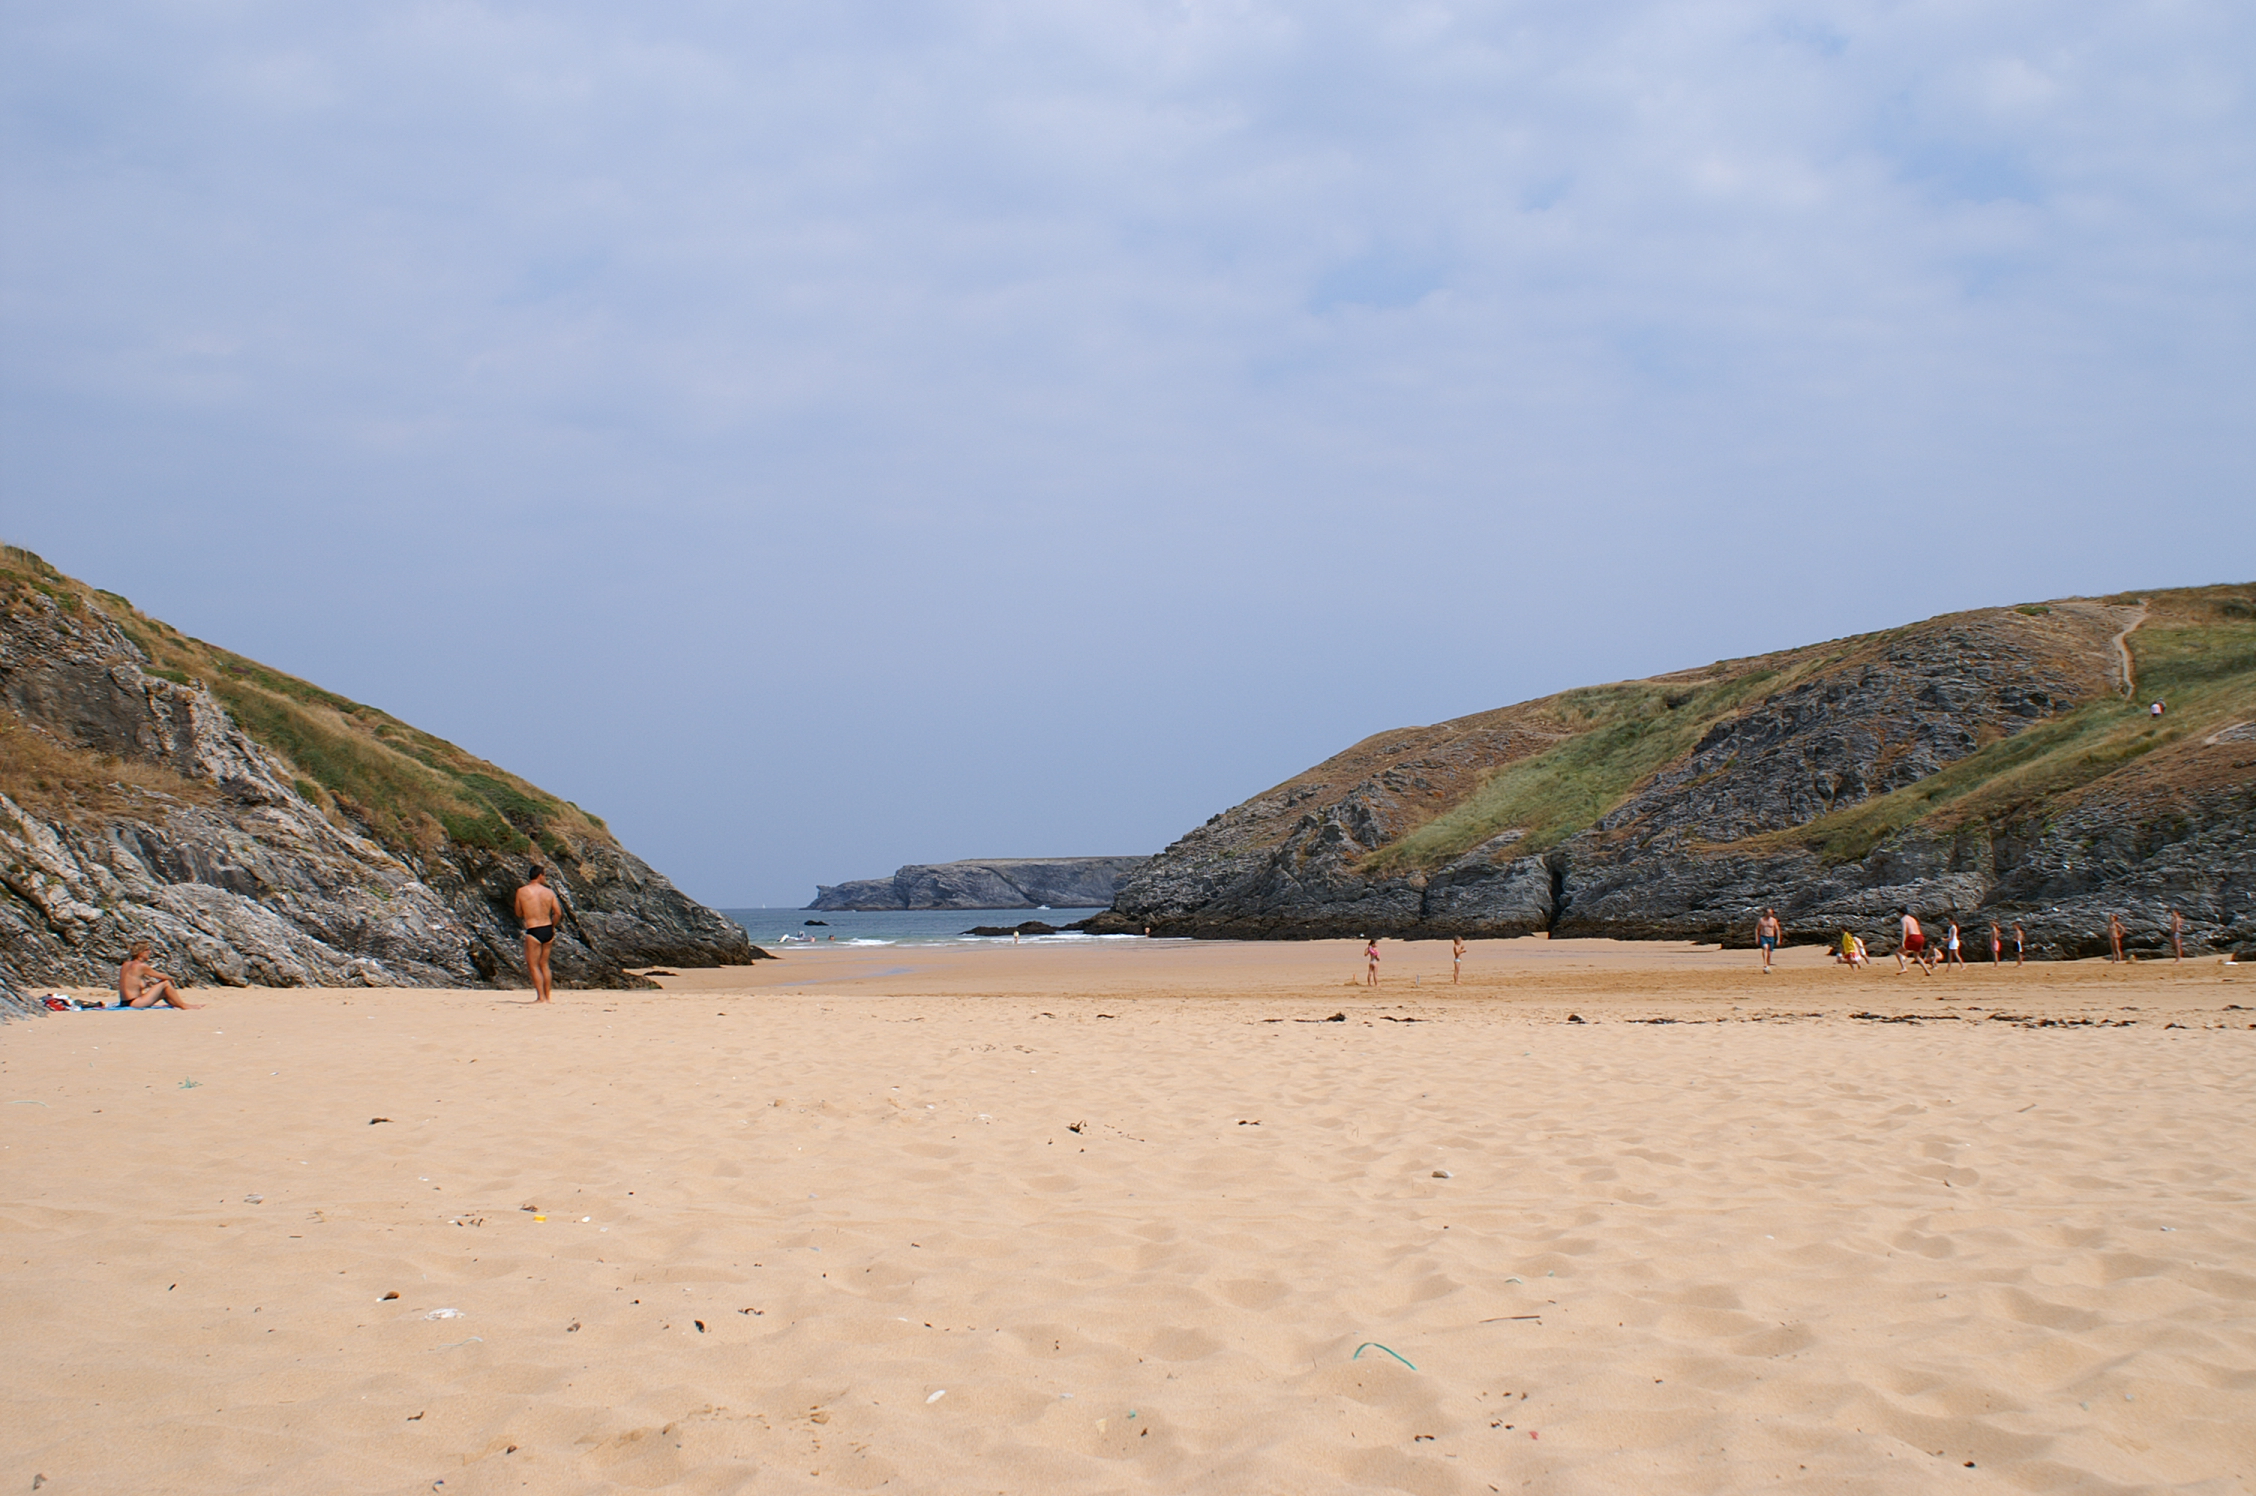
beach, landscape, sea, coast, sand, ocean, shore, vacation, france, plaza, bay, terrain, material, body of water, strand, plage, playa, praia, atlantique, atlantic, bach, habitat, spiaggia, cape, wadi, brittany, bretagne, morbihan, belleile, rand, atlantik, ranta, kerguelen, landform, str ndinni, natural environment